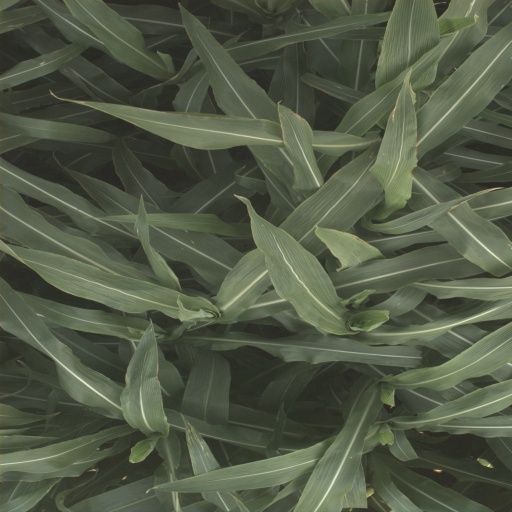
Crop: sorghum